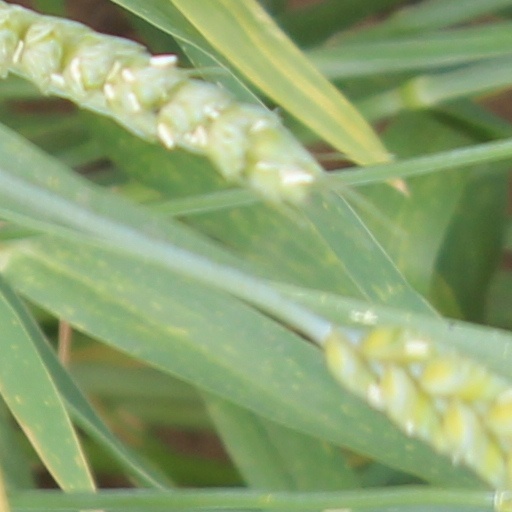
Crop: wheat